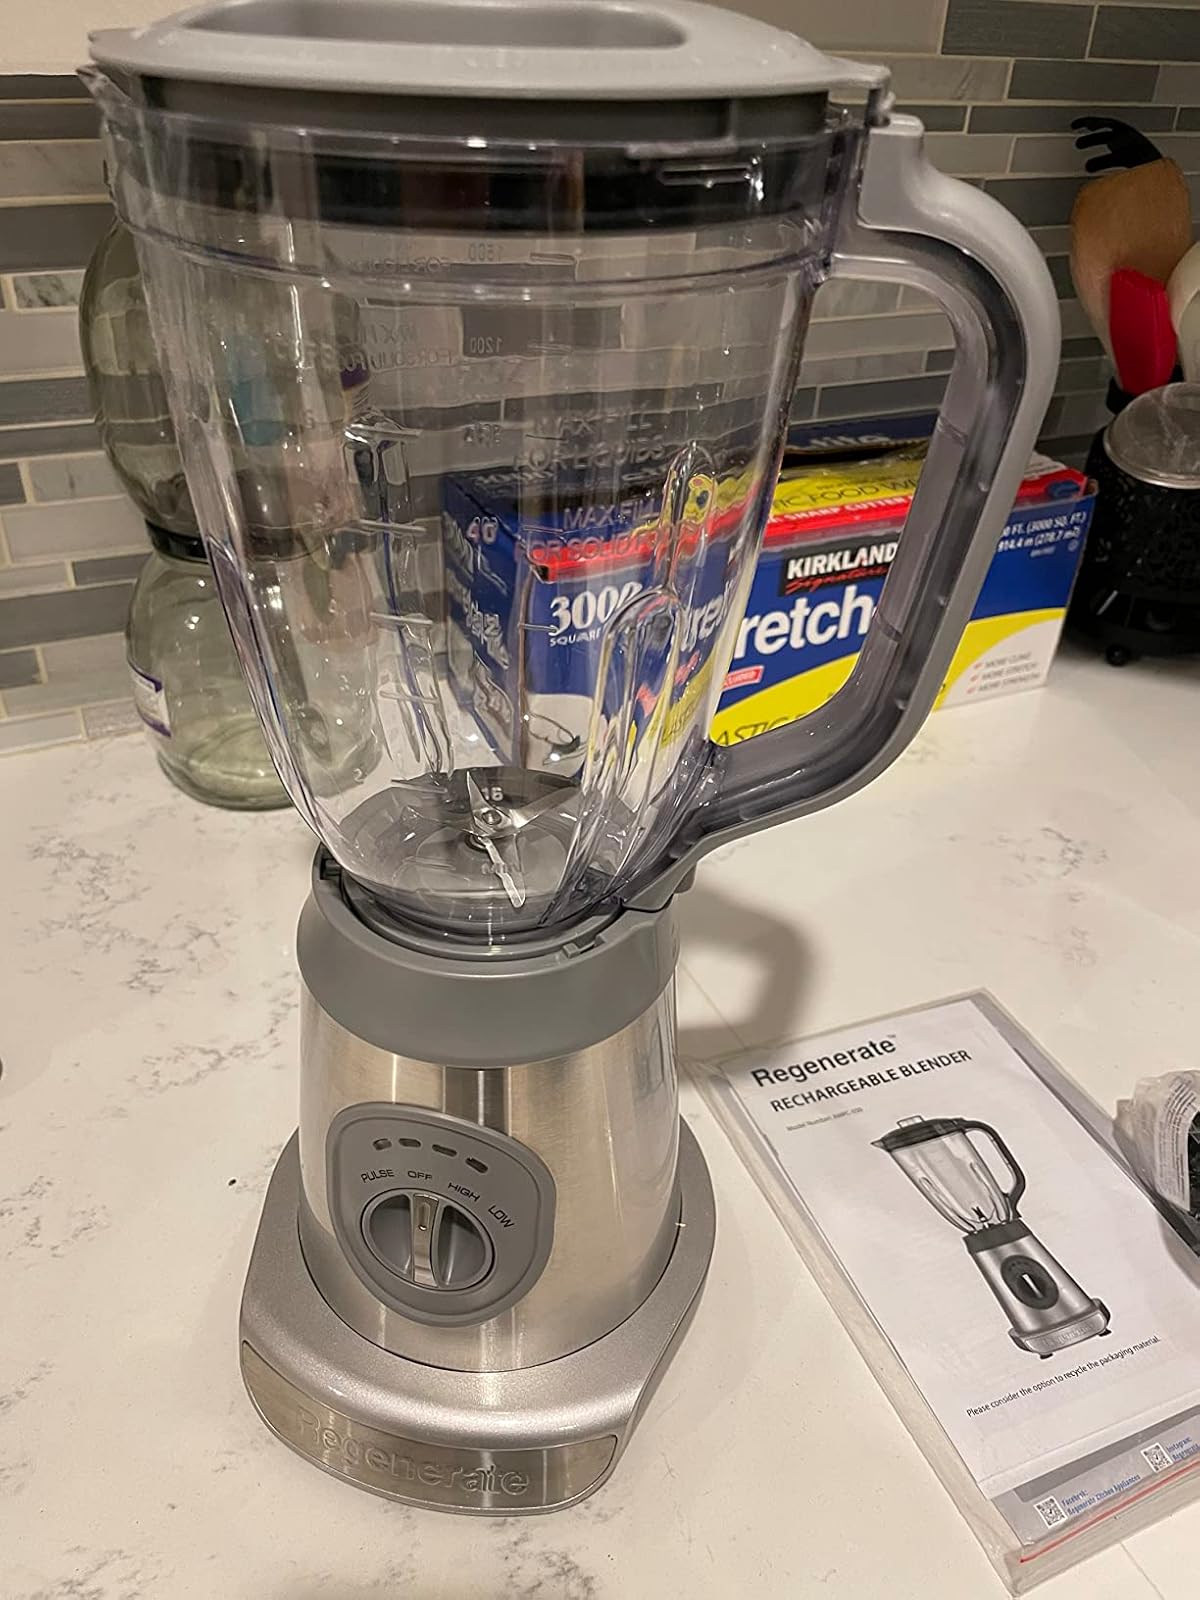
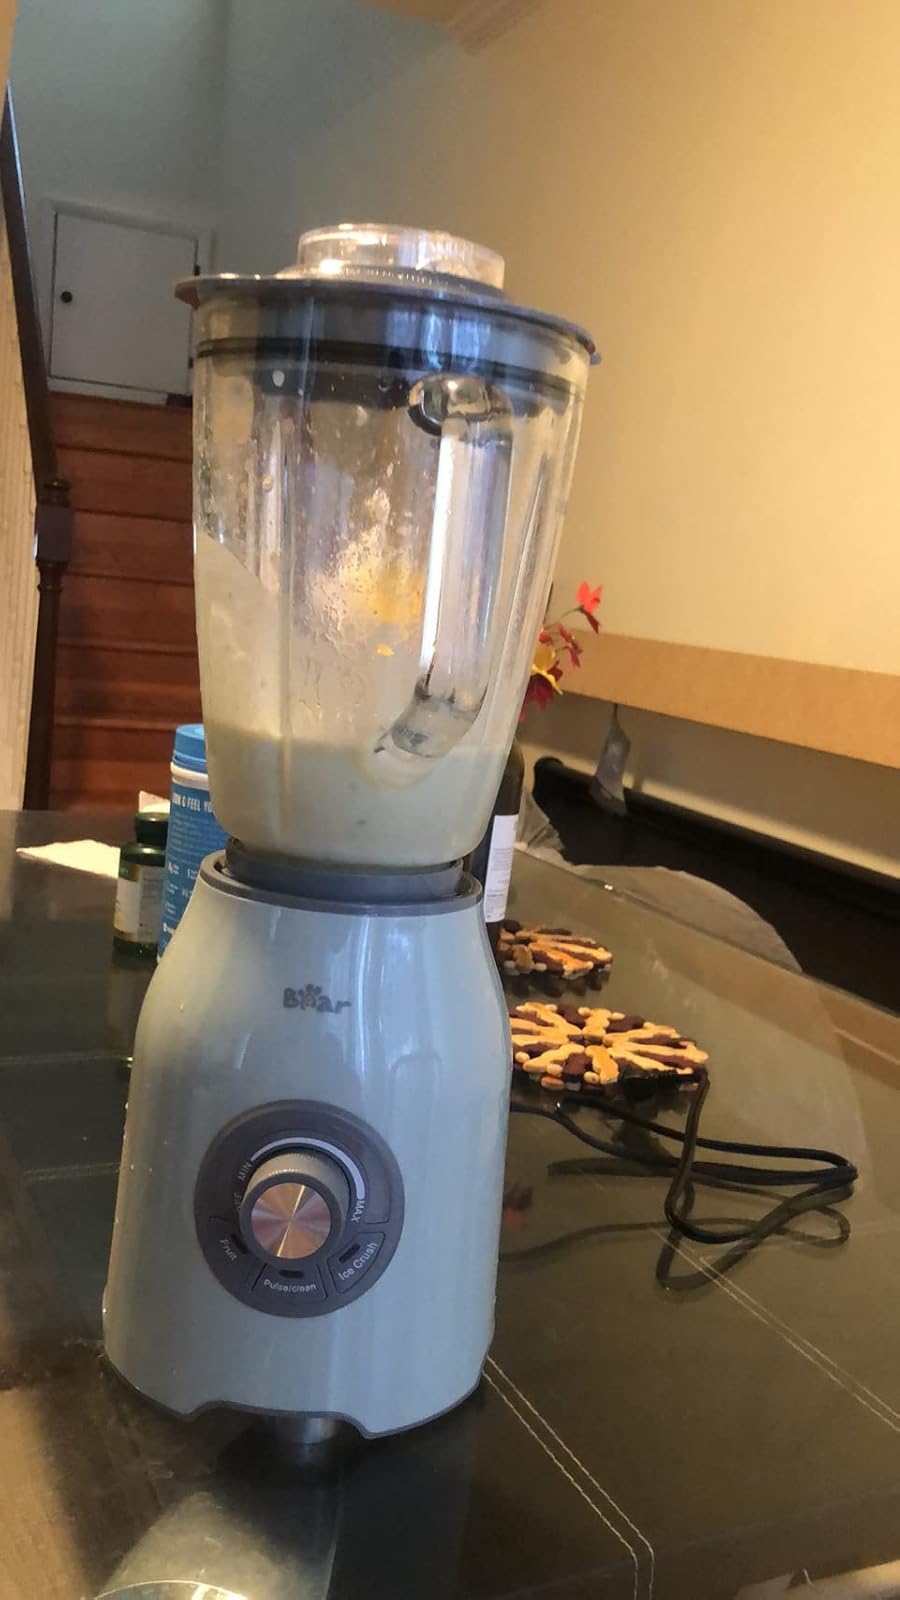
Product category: items_blender
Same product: no